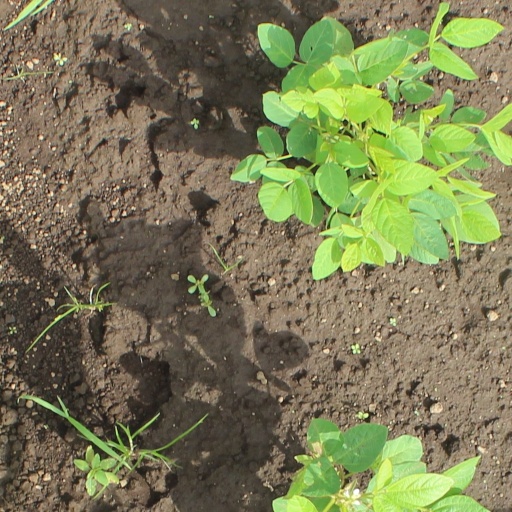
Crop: soybean